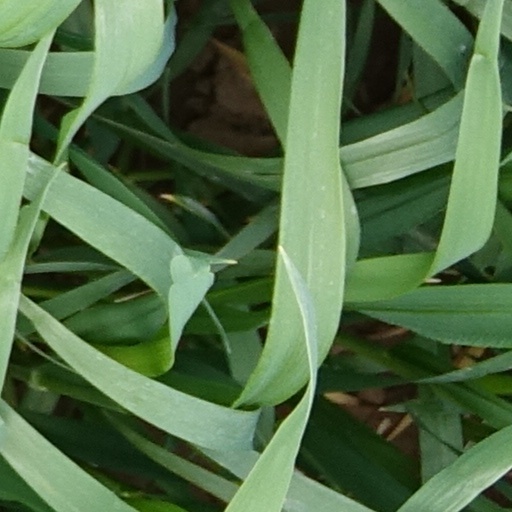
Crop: wheat